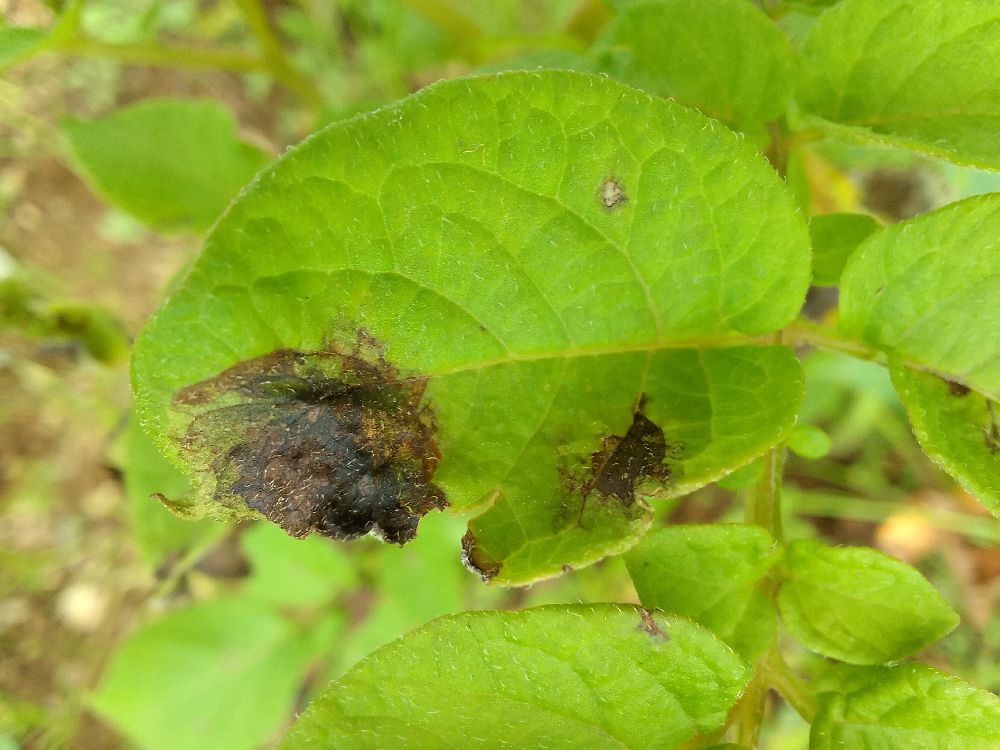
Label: Late blight